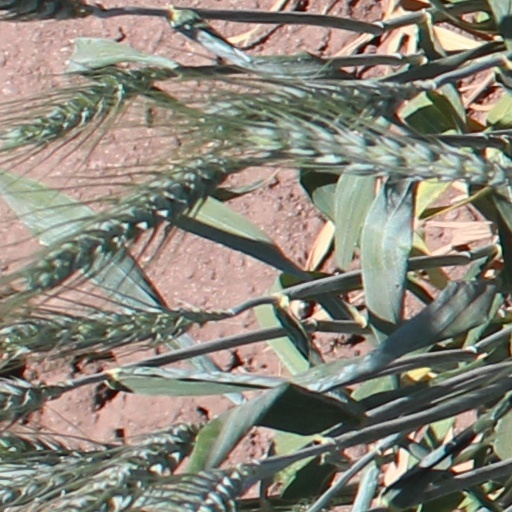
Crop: wheat